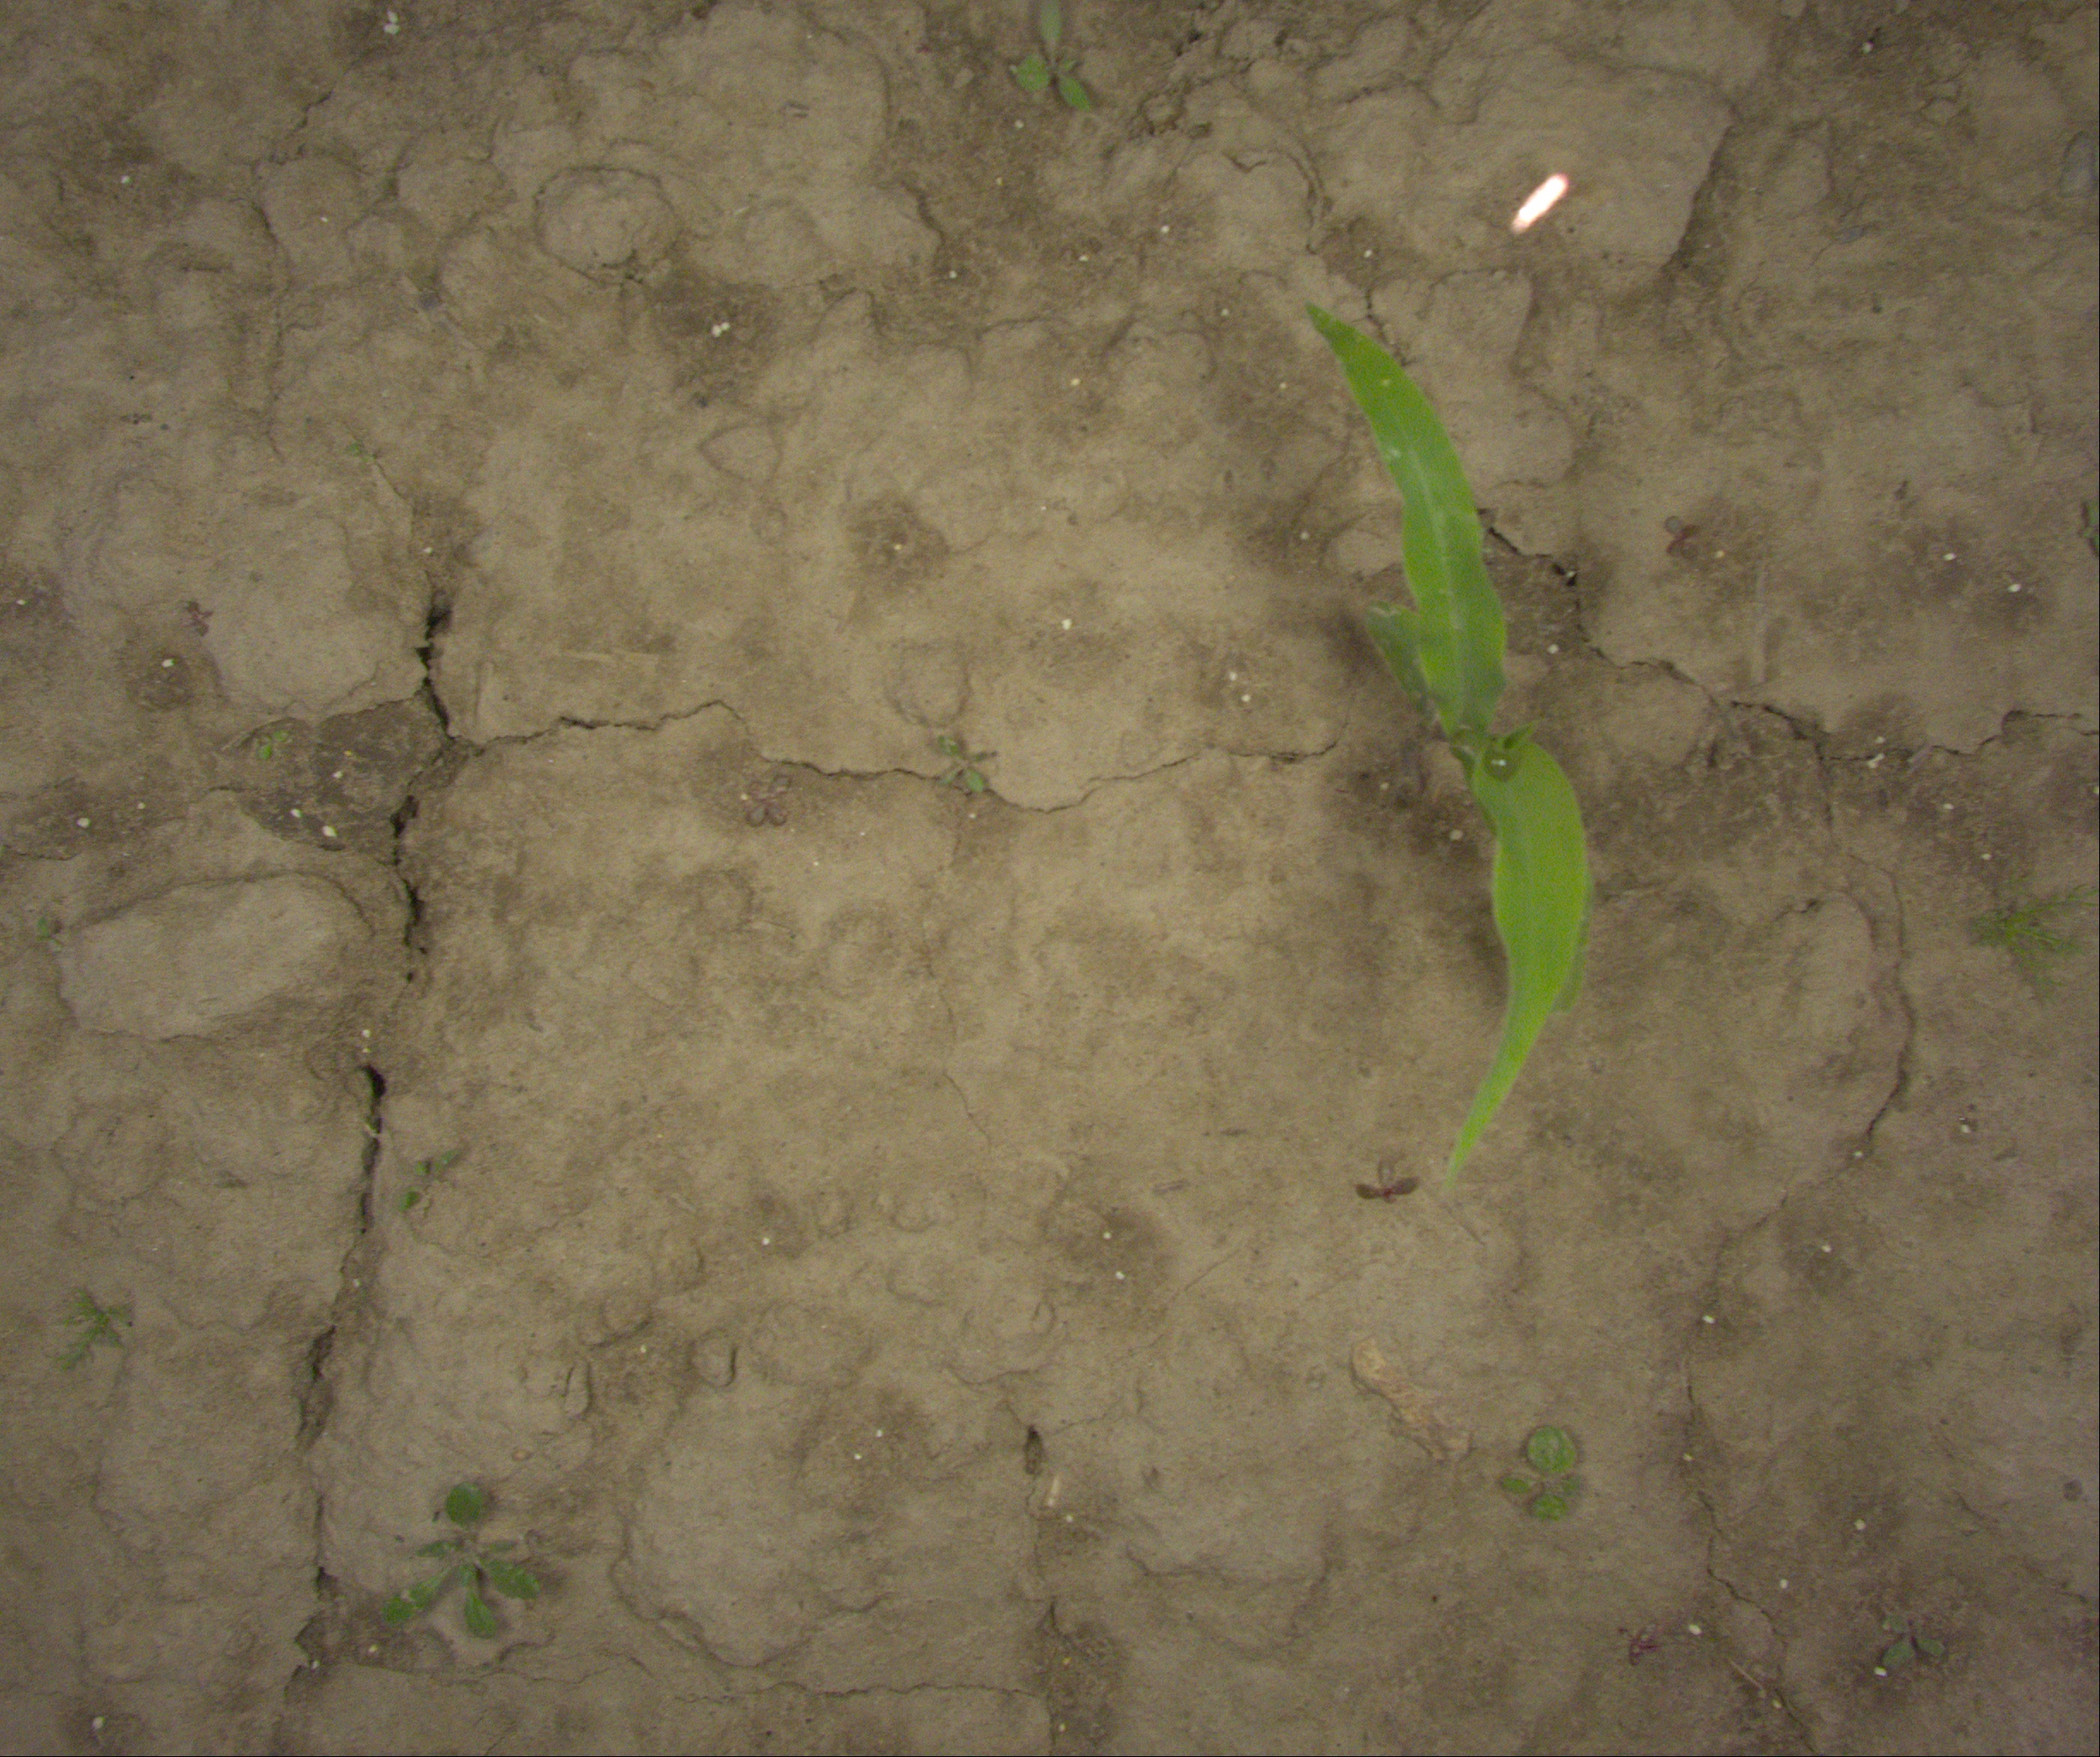
Crop: maize
Objects: maize, stem_maize